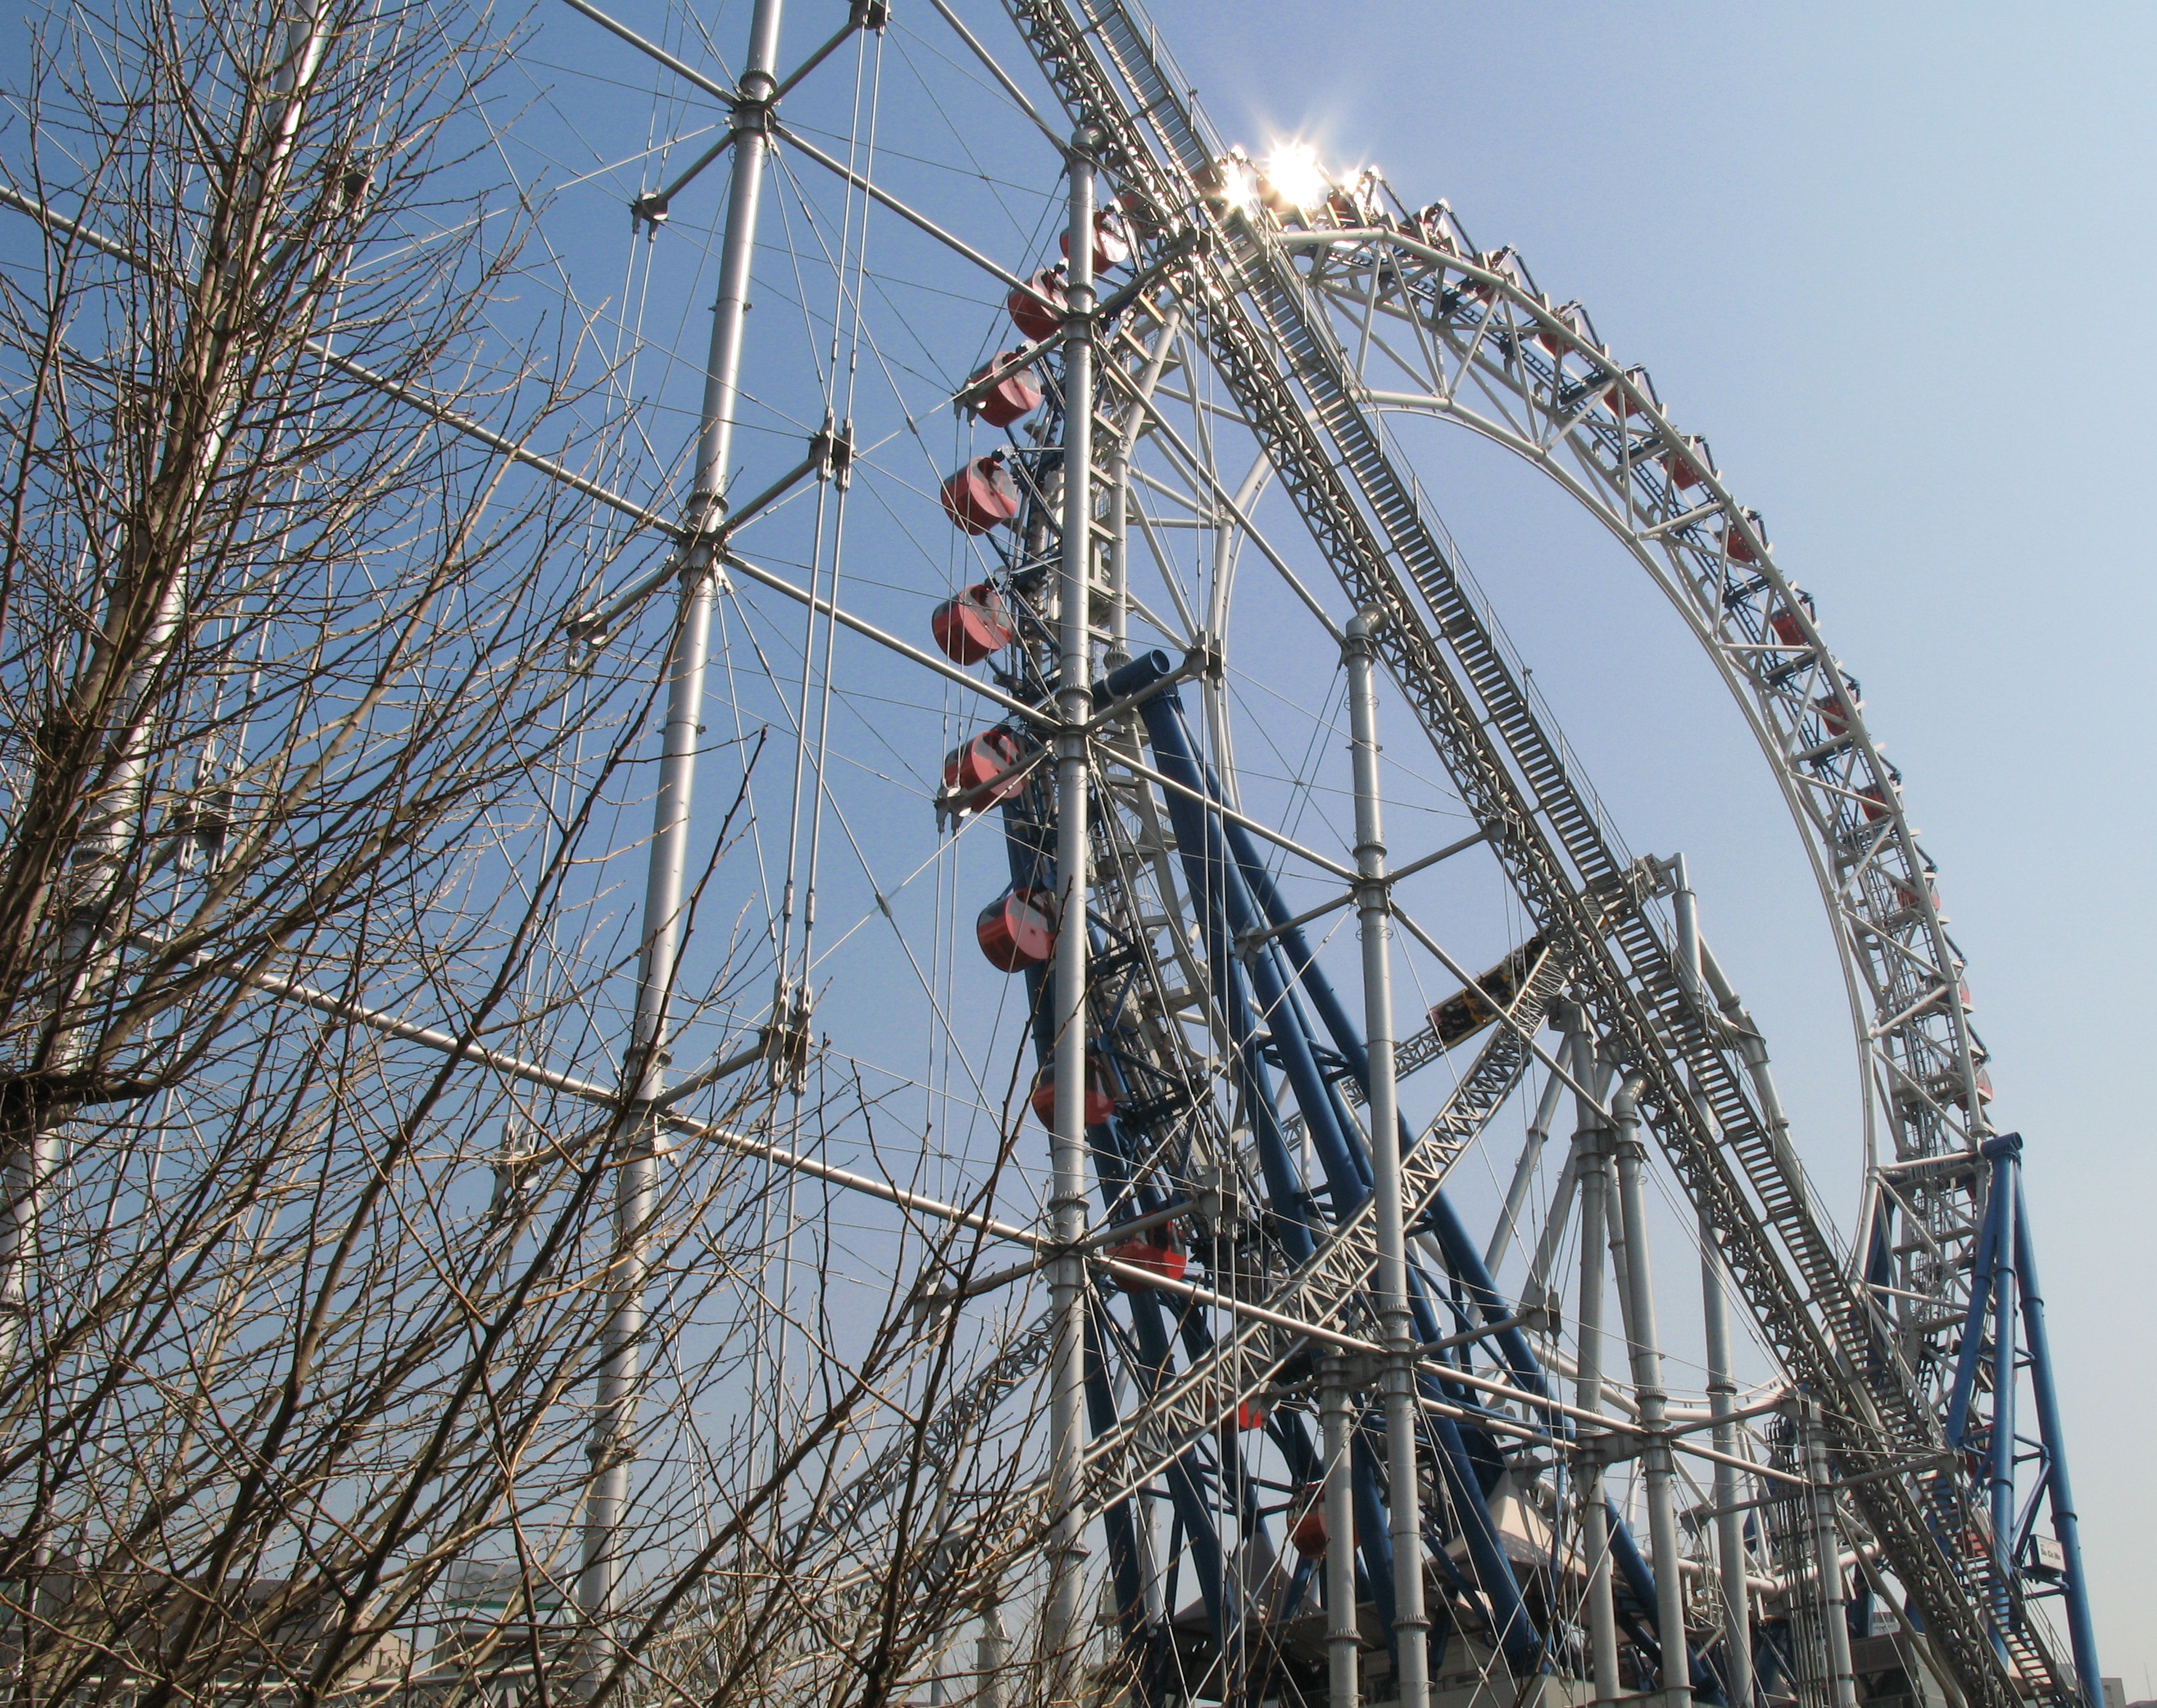
recreation, high, ferris wheel, amusement park, tower, mast, park, hires, tourist attraction, hi, res, resolution, powershotg7, canong7, amusement ride, outdoor recreation